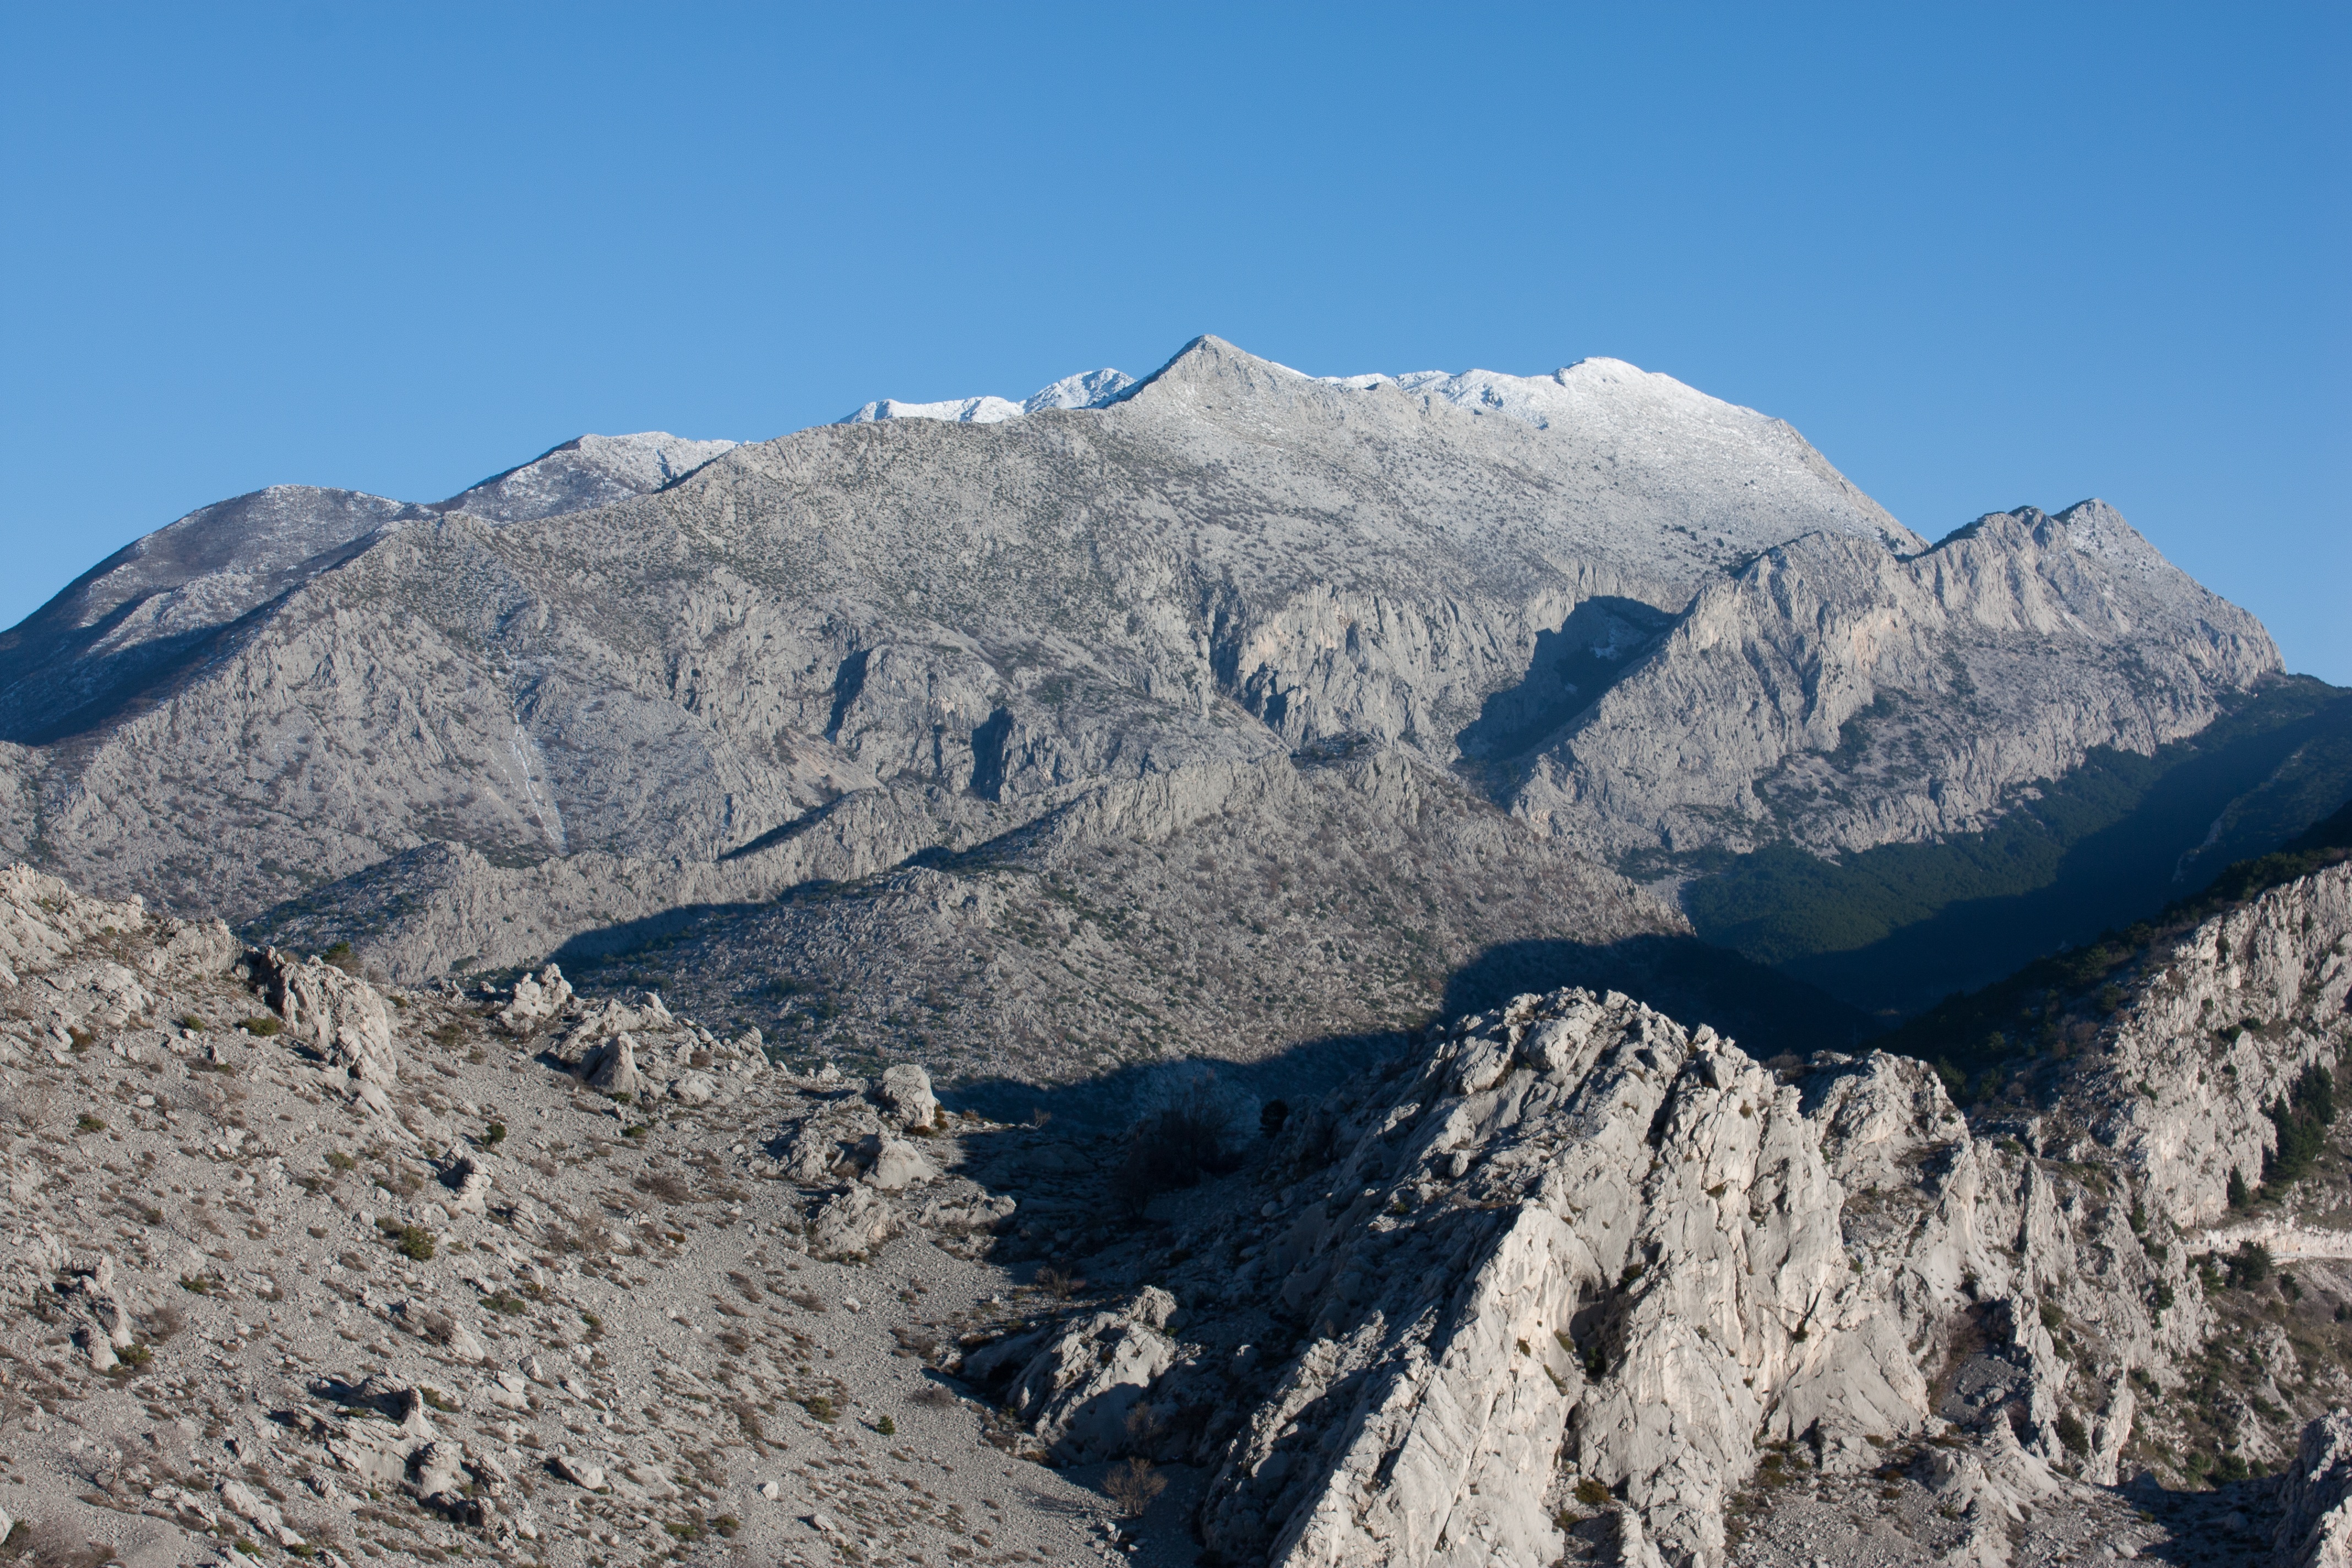
landscape, nature, wilderness, walking, mountain, snow, winter, adventure, mountain range, range, craggy, ridge, summit, mountaineering, rocks, croatia, geology, mountains, alps, backpacking, plateau, peaks, fell, cirque, moraine, landform, mountain pass, summits, biokovo, geographical feature, mountainous landforms, geological phenomenon, ar te